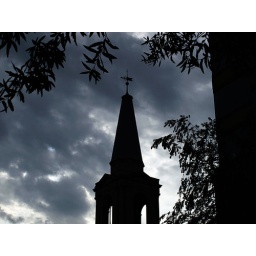
Church Steeple with cross on top sillouetted against a dark stormy sky framed by tree brances and leaves.